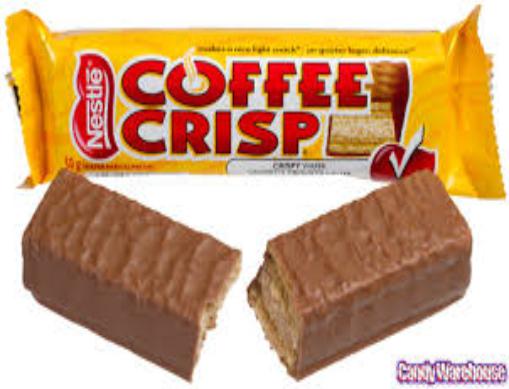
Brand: Coffee Crisp
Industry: Food